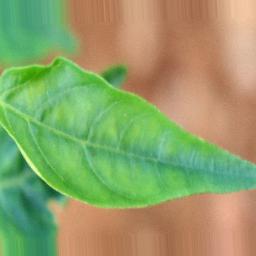
Label: healthy